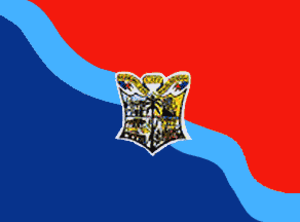
José Rafael Revenga est l'une des 18 municipalités de l'État d'Aragua au Venezuela. Son chef-lieu est El Consejo. En 2011, la population s'élève à 48 800 habitants.